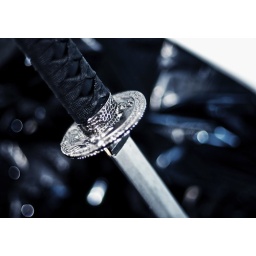
Sb600 shot through blue colored acryllic at trash bag in a puddle of water.